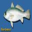
Label: trout